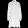
Label: Dress